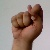
The image shows a hand gesture representing the letter 'T' in Indian Sign Language.